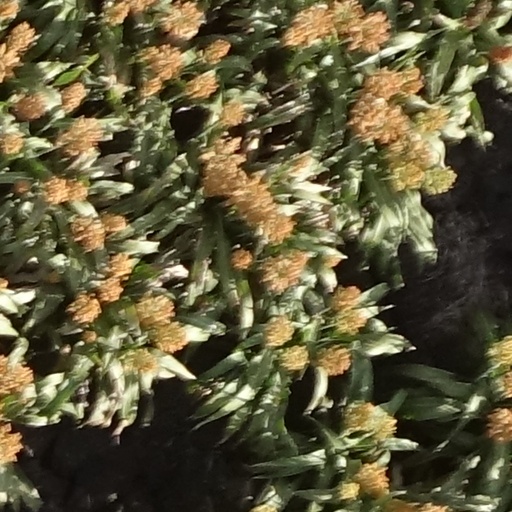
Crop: sorghum